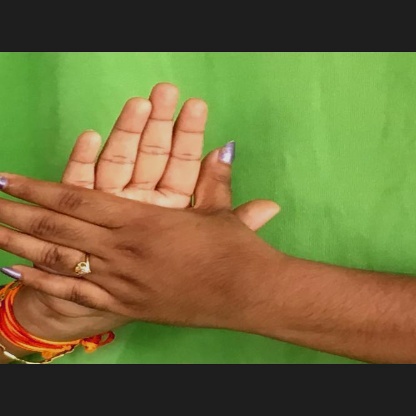
Mudra: Chakra